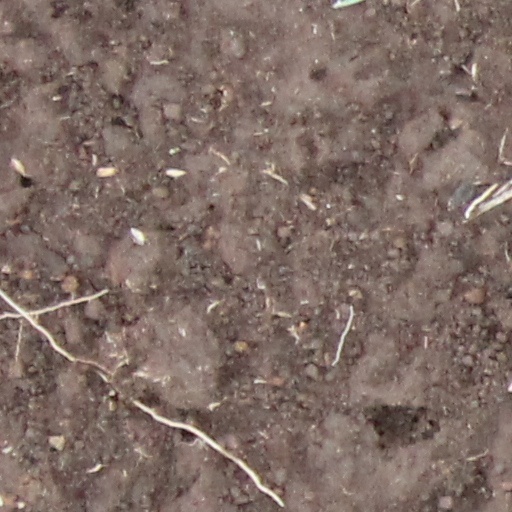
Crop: wheat